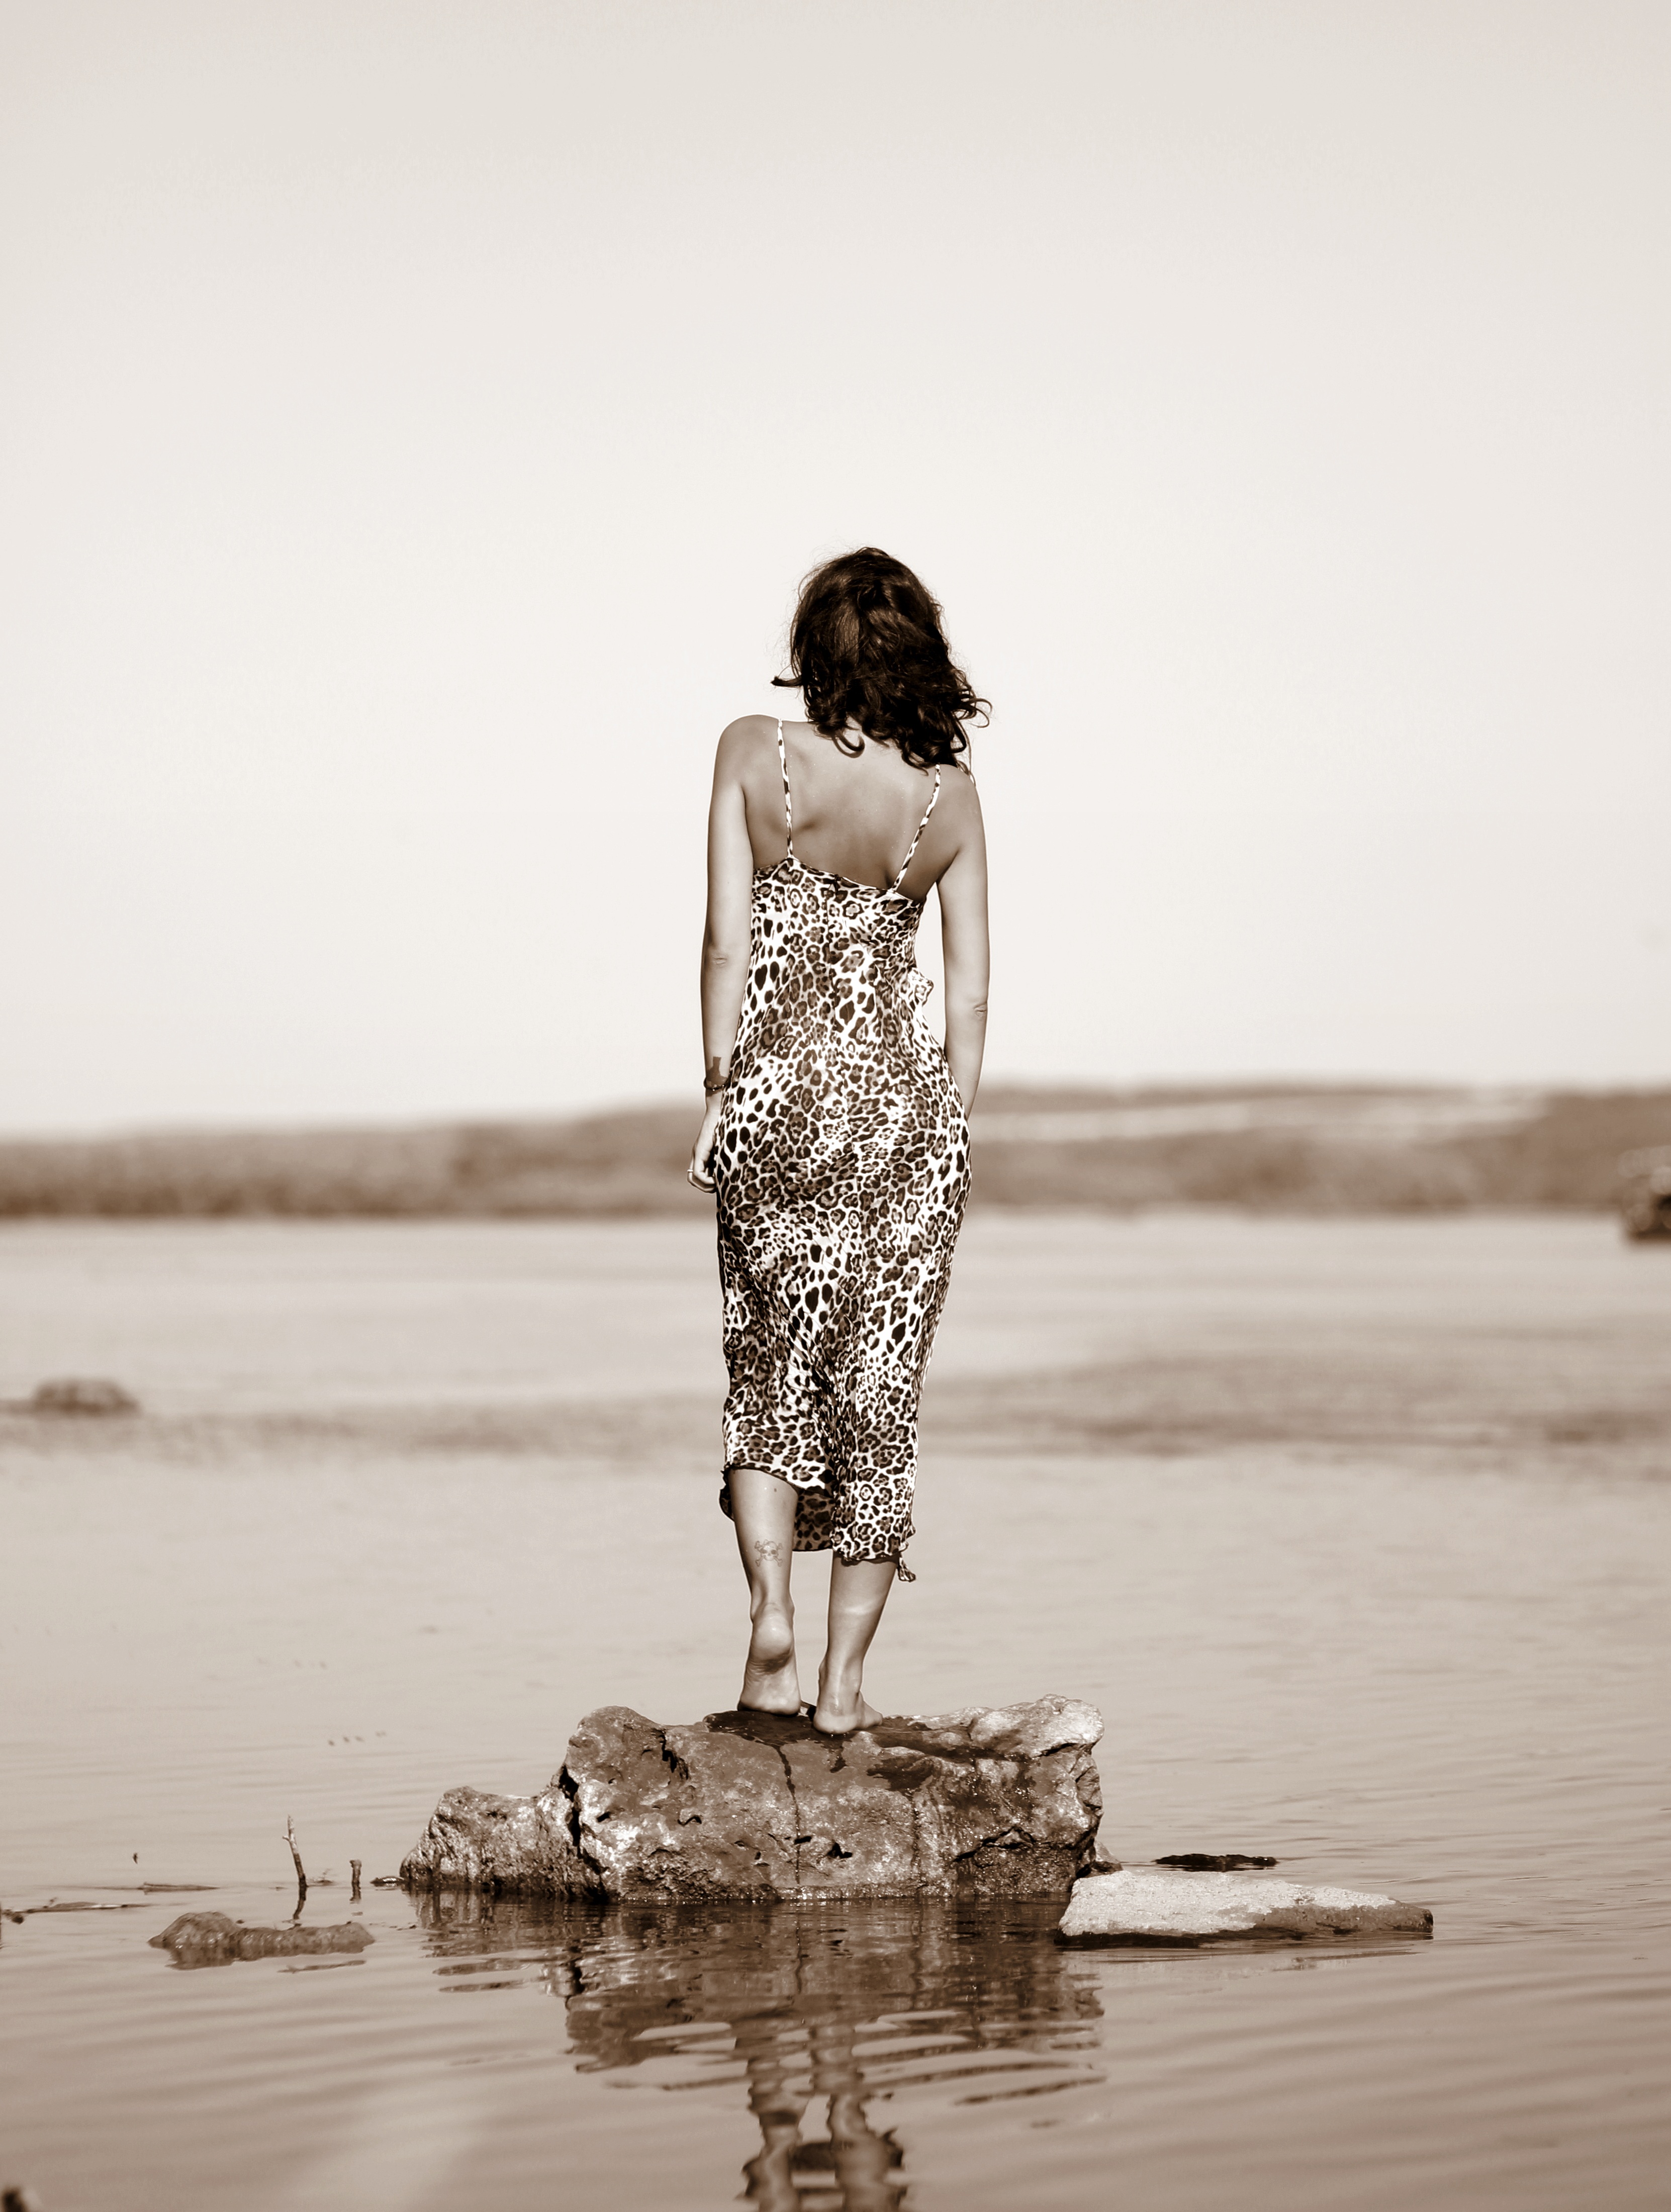
water, rock, girl, woman, photography, summer, model, spring, fashion, season, leopard, dress, back, photograph, beauty, image, photo shoot, human positions